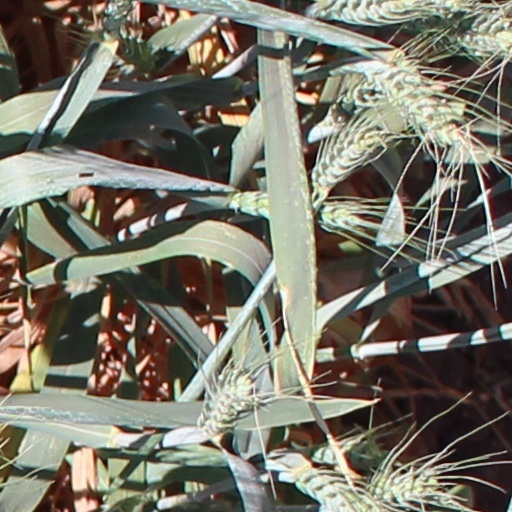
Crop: wheat